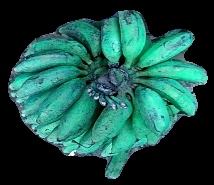
Variety: rasbale
Grade: grade3